Ghent Altarpiece

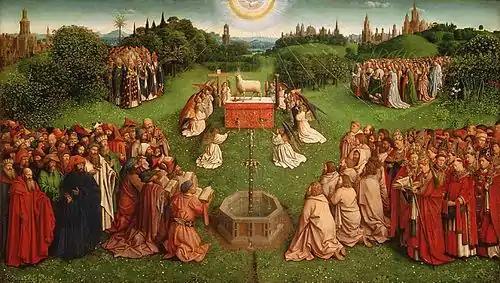
The central "Adoration of the Mystic Lamb" panel. The groupings of figures are, from top left anti-clockwise: the male martyrs, the pagan writers and Jewish prophets, the male saints, and the female martyrs.

Measuring 134.3 × 237.5 cm, the center panel has as its centerpiece an altar on which the Lamb of God is positioned, standing in a verdant meadow, while the foreground shows a fountain. Five distinct groups of figures surround altar and fountain. In the mid-ground two further groups of figures are seen gathering; the dove of the Holy Spirit is above. The meadow is framed by trees and bushes; with the spires of Jerusalem visible in the background. Dhanens says the panel shows "a magnificent display of unequaled color, a rich panorama of late medieval art and the contemporary world-view." The iconography, suggested by the groupings of the figures, appears to follow the liturgy of All Saints' Day.